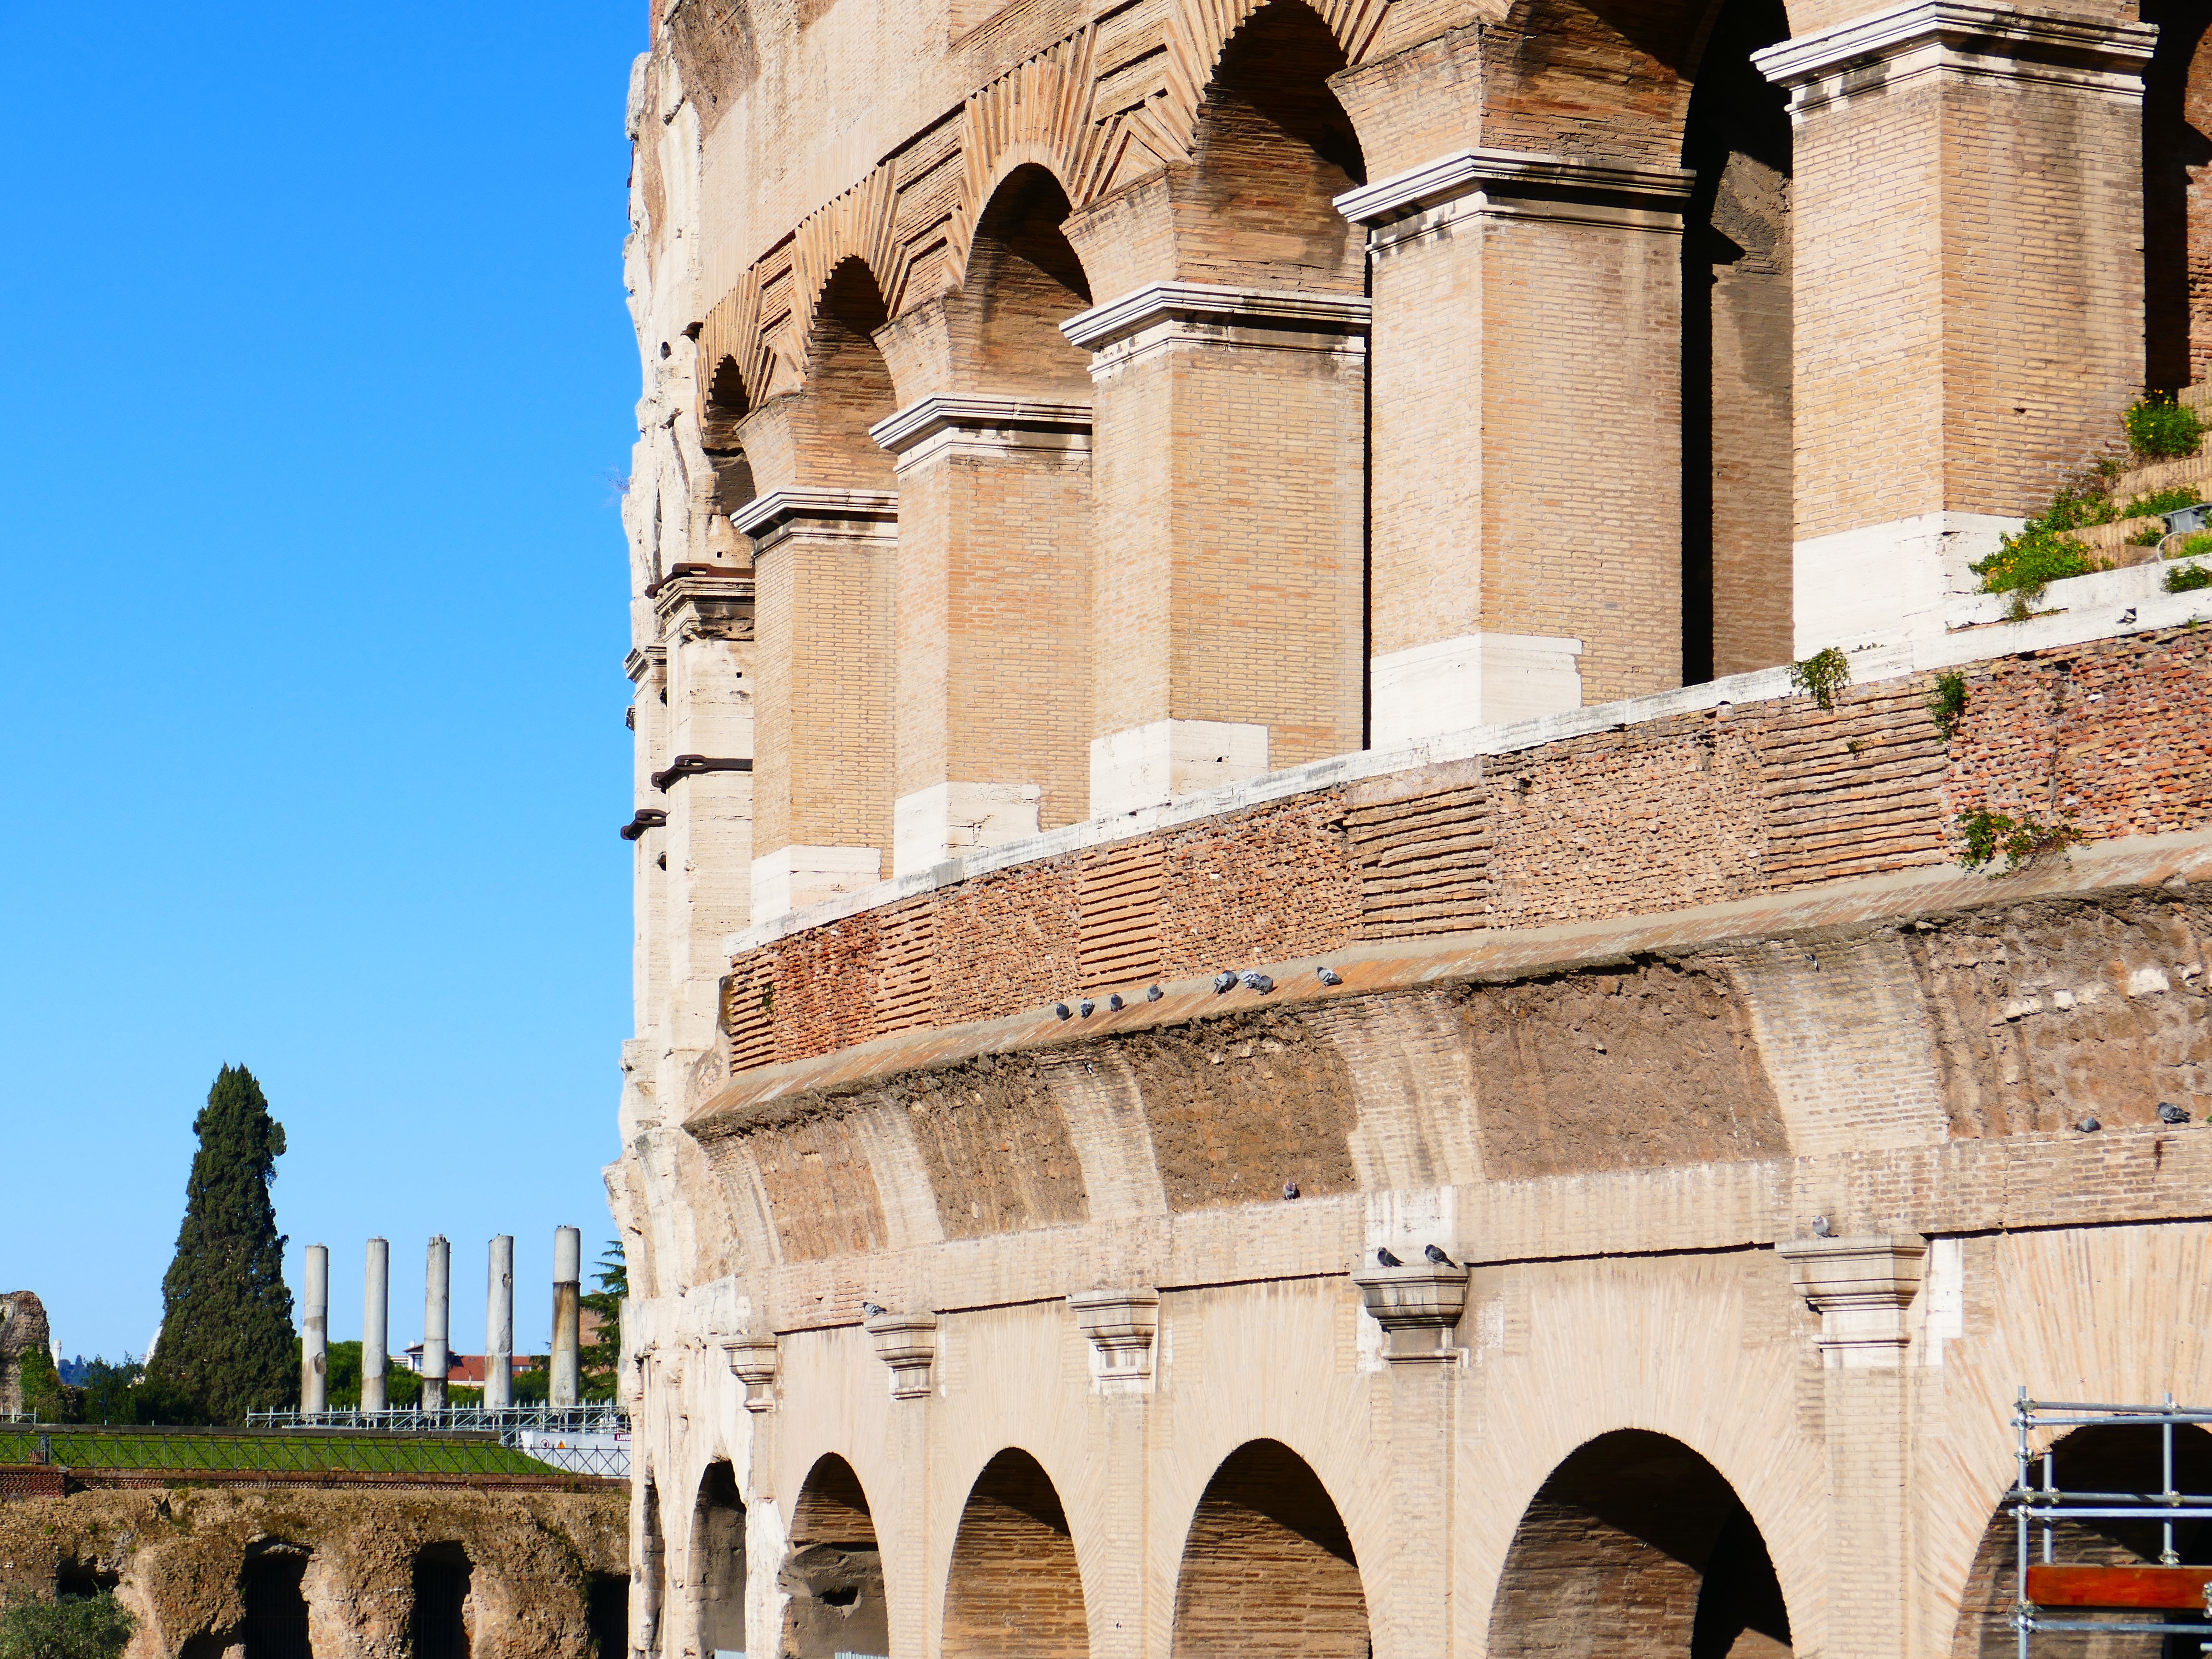
architecture, structure, building, palace, old, wall, monument, arch, landmark, italy, facade, fortification, tourism, colosseum, places of interest, arena, rome, amphitheatre, ruins, monastery, history, historically, amphitheater, forum, antiquity, ancient rome, roman empire, historic site, ancient history, gladiatorial games, ancient roman architecture